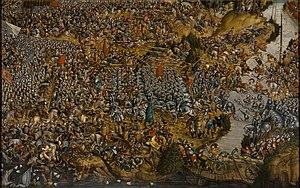
Cette page concerne l'année 1514 du calendrier julien.